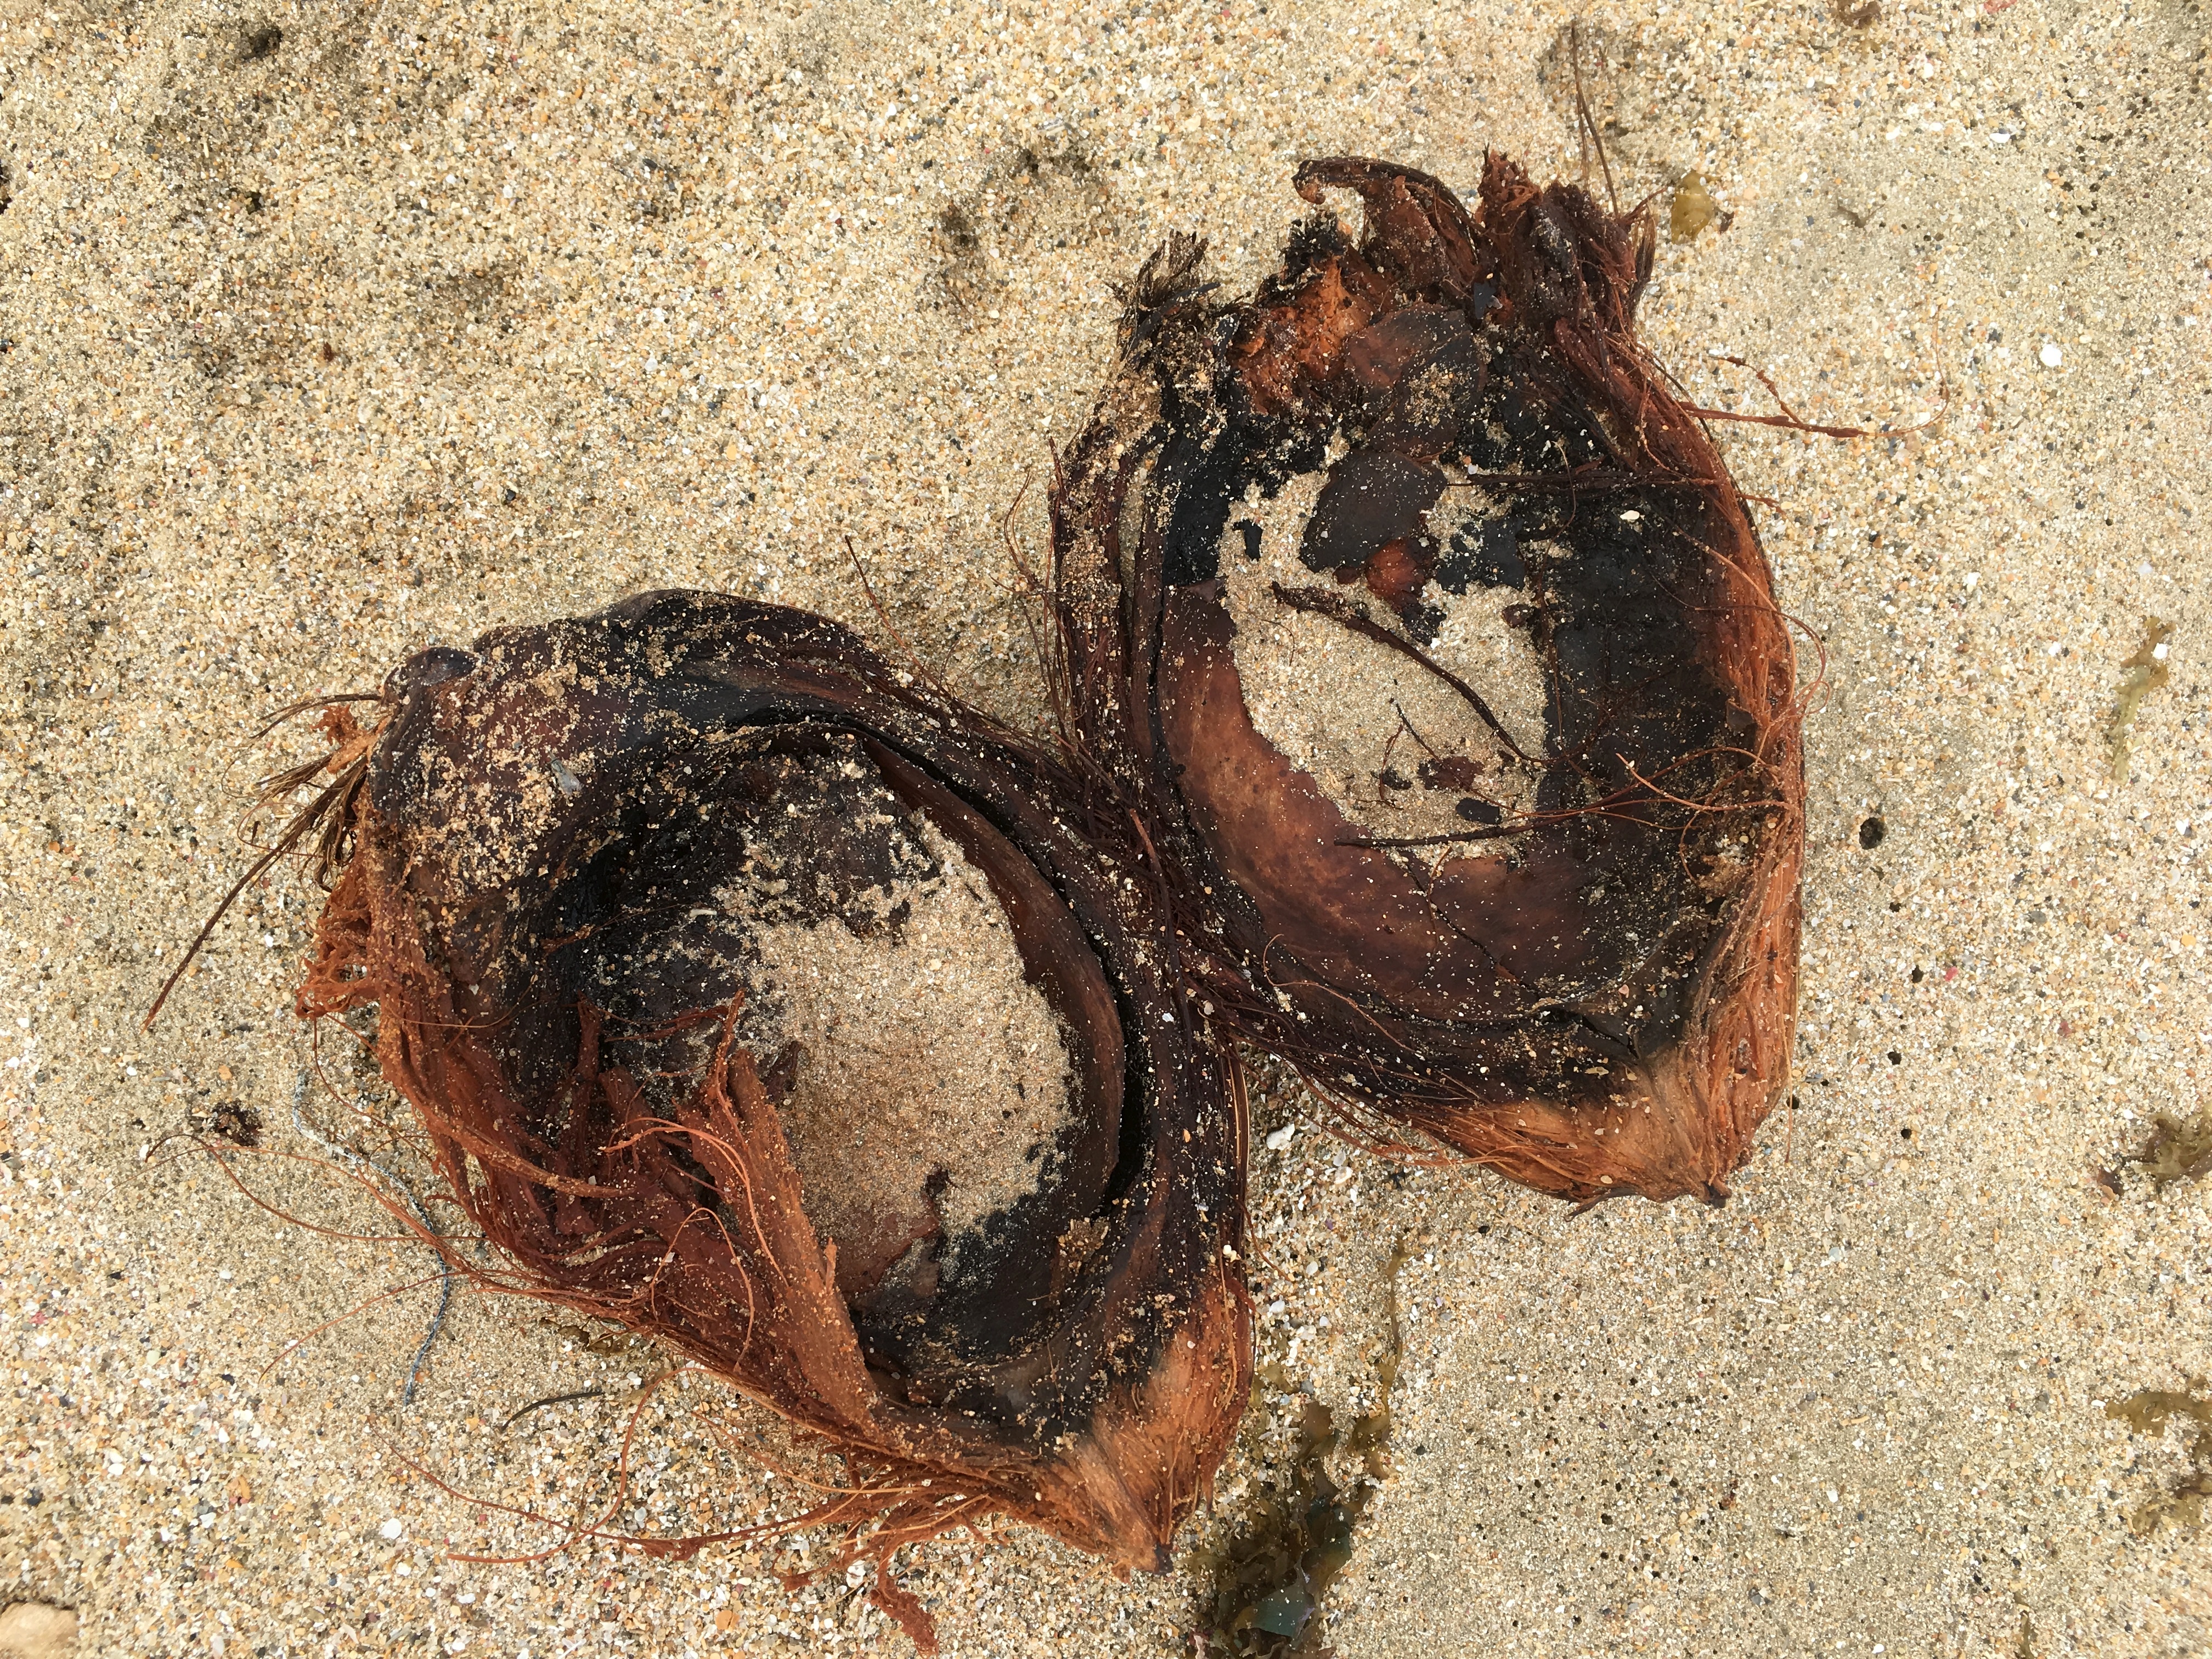
food, produce, soil